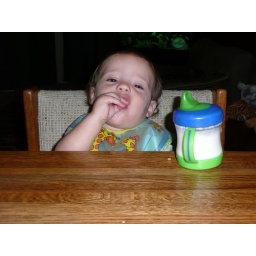
I'm sitting in a big boy chair for breakfast!